Rush Limbaugh Sr.

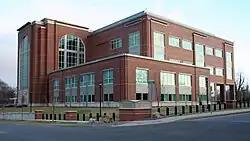
Rush Hudson Limbaugh Sr. United States Courthouse in Cape Girardeau

Limbaugh's descendants include jurists Stephen N. Limbaugh Sr., Stephen N. Limbaugh Jr., and grandsons radio commentator Rush H. Limbaugh III and attorney and political commentator David Limbaugh.